Hinduism in Khyber Pakhtunkhwa

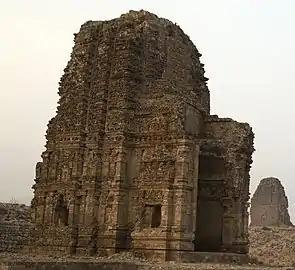
Kafir Kot Temple ruins in Dera Ismail Khan District

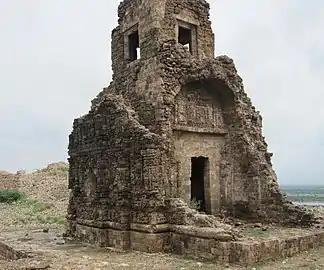
Bilot Temple ruins in Dera Ismail Khan District

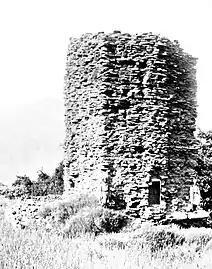
Gumbat Temple ruins in Kohat District

In the first millennium CE, the Khyber Pakhtunkhwa region was ruled by Hindu-Buddhist Turk Shahi and Hindu Shahi dynasties. During the rule of the Shahis, the Khyber Pakhtunkhwa region was a center of trade. Textiles, gems, and perfumes, as well as other goods had been exported west and into central Asia.